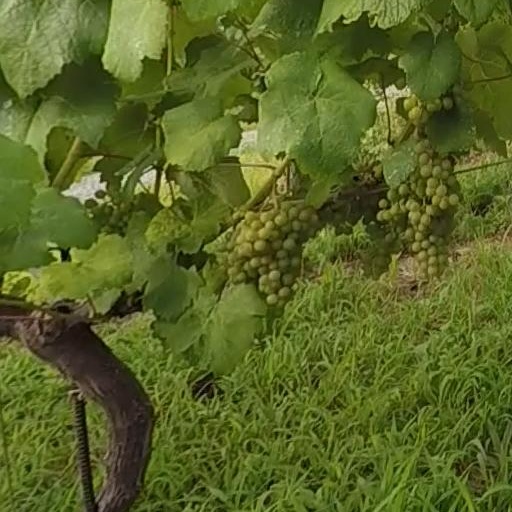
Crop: grape